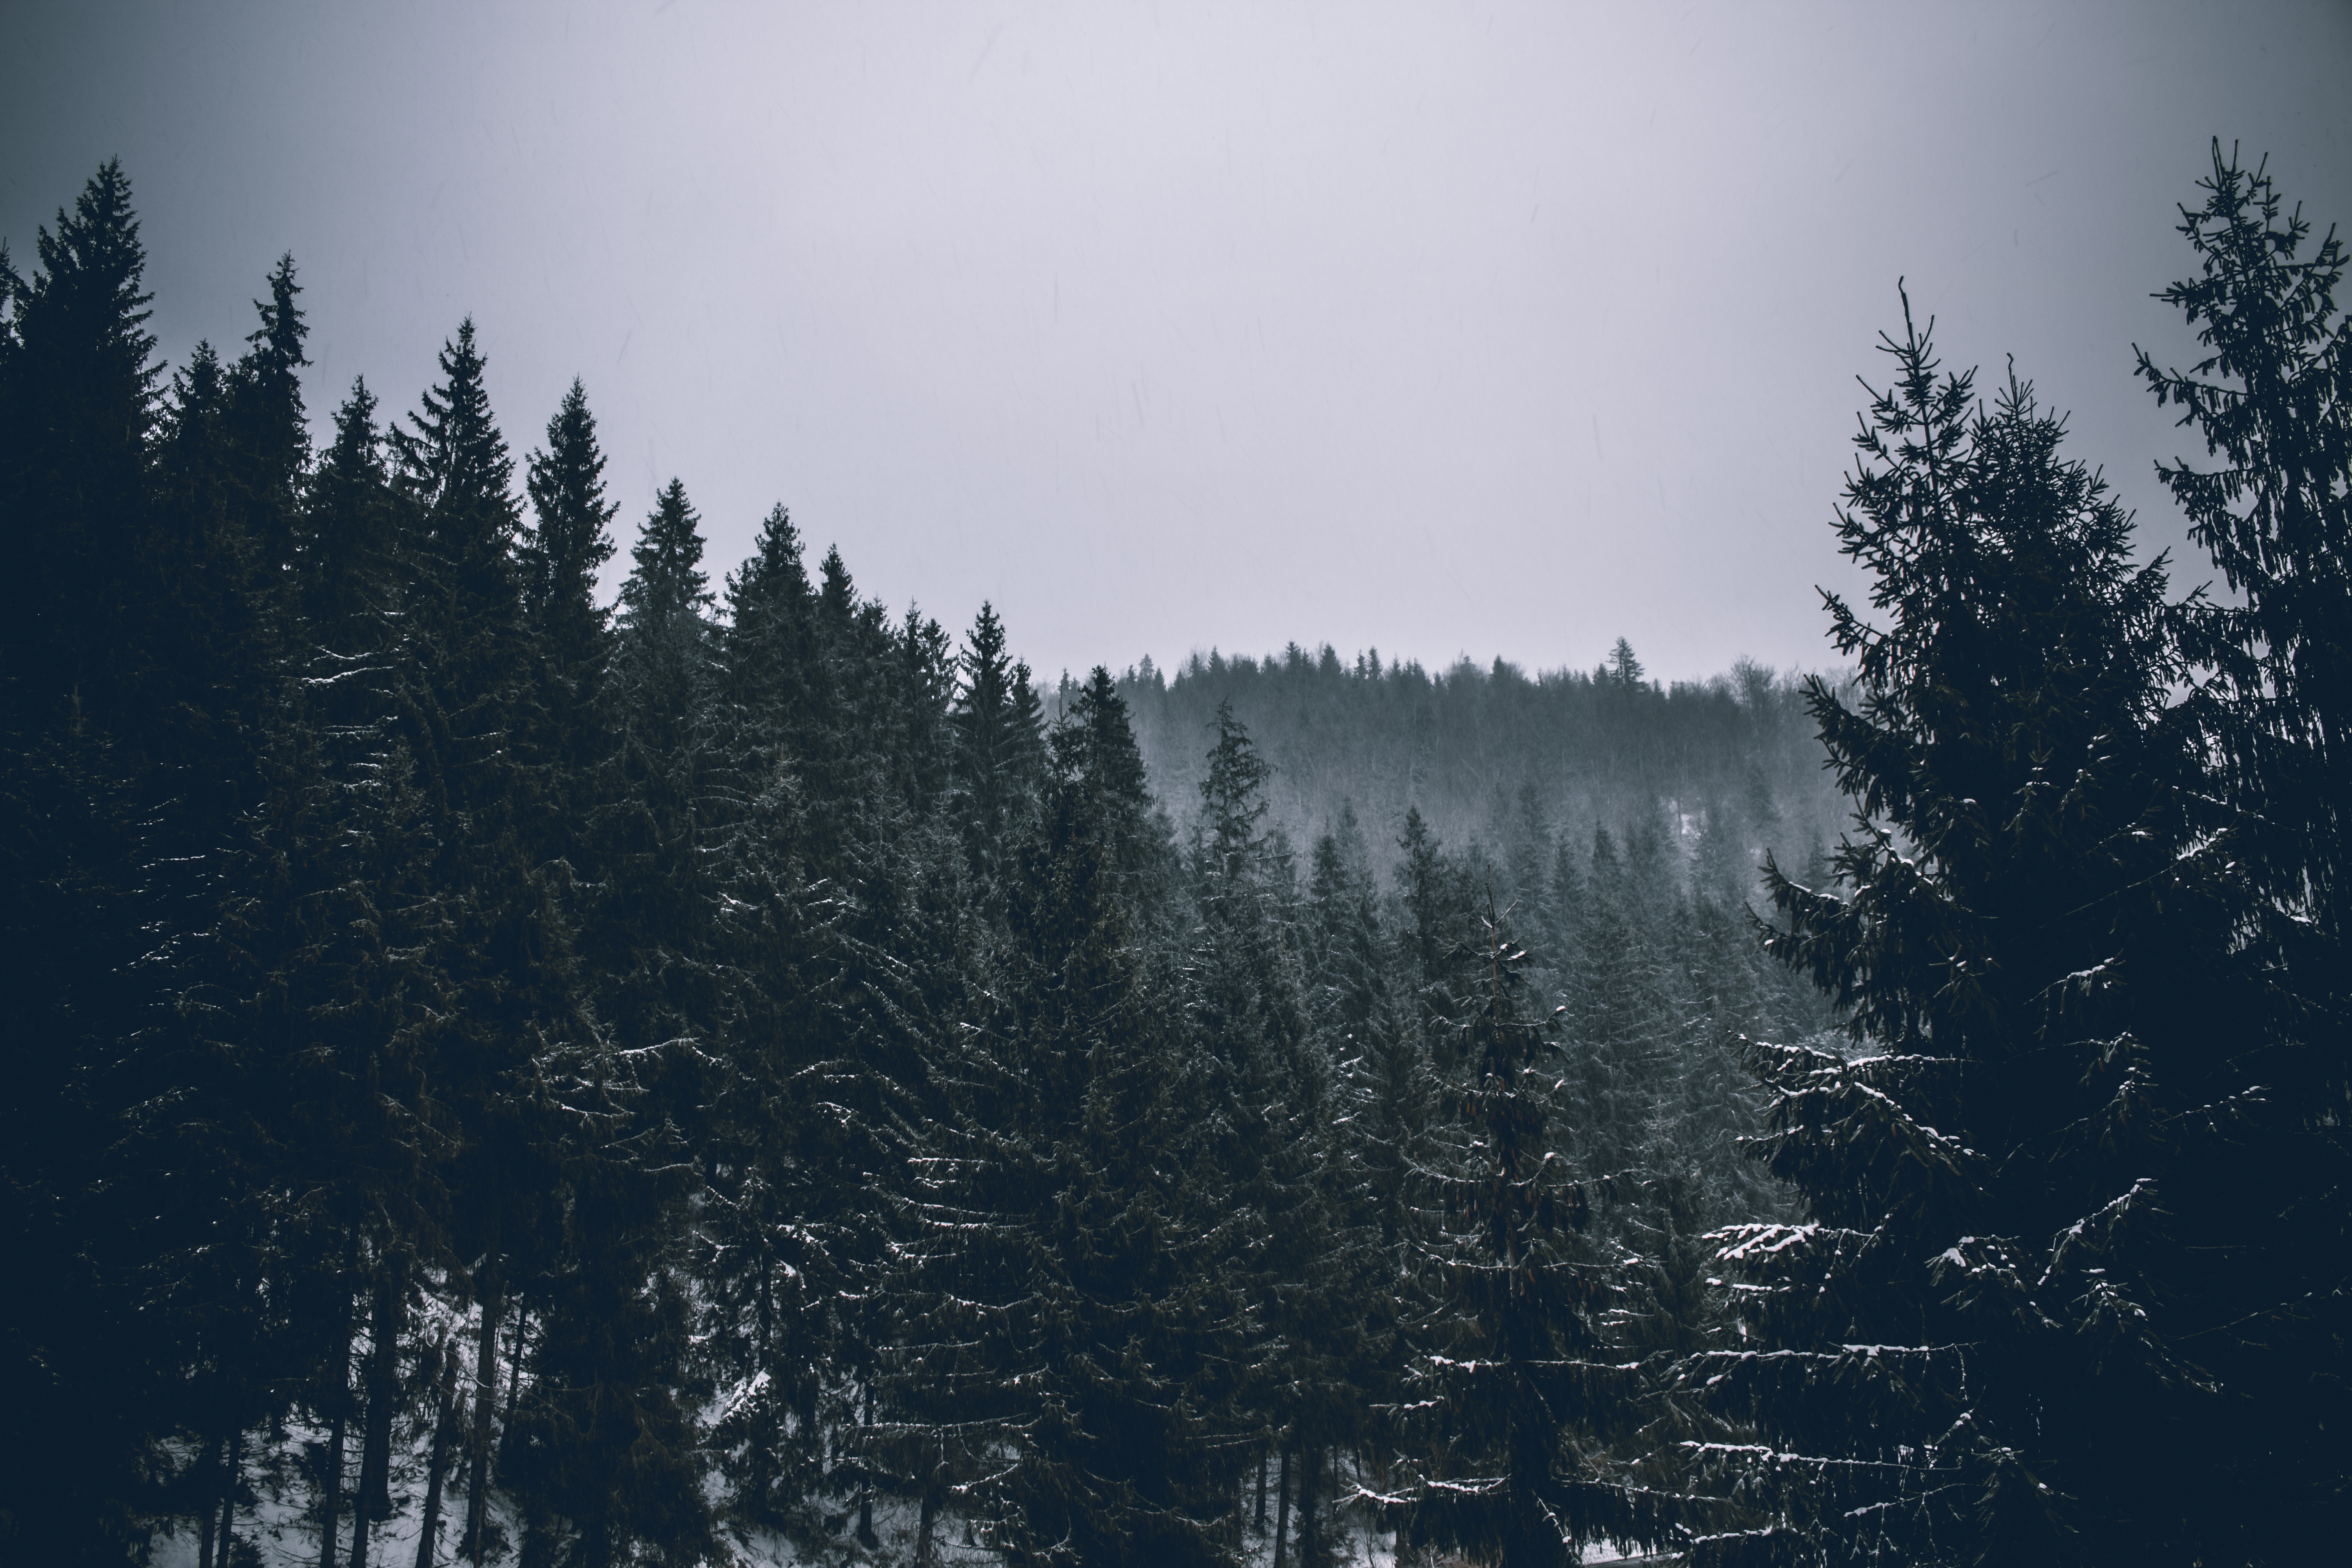
tree, nature, forest, wilderness, branch, mountain, snow, winter, cloud, plant, mist, sunlight, morning, mountain range, weather, snowy, season, ridge, habitat, atmospheric phenomenon, woody plant, mountainous landforms, geological phenomenon